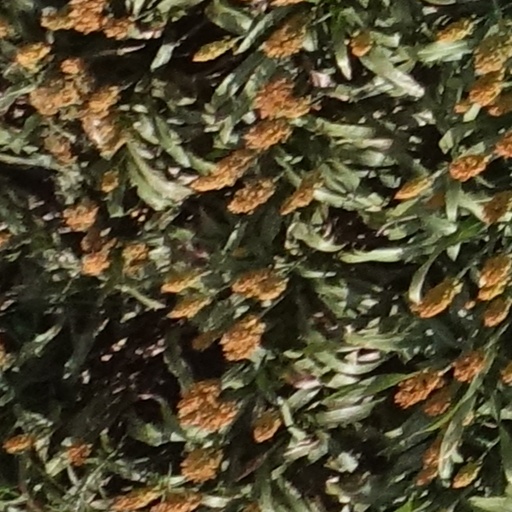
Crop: sorghum